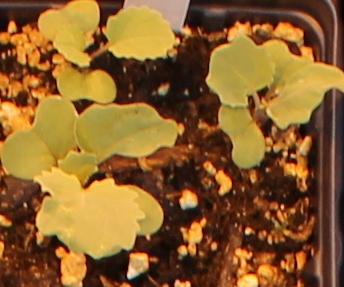
Label: Canola